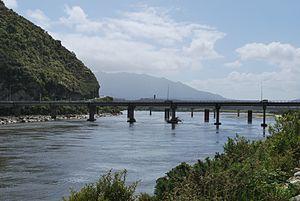
Le fleuve Grey est un cours d'eau localisé au nord-ouest de l’Île du Sud de la Nouvelle-Zélande dans les deux régions de Tasman et la West Coast.